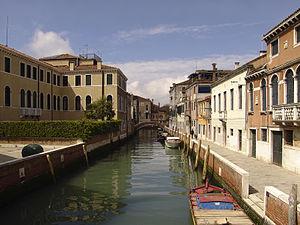
Le rio di San Sebastiano est un canal de Venise dans le sestiere de Dorsoduro.